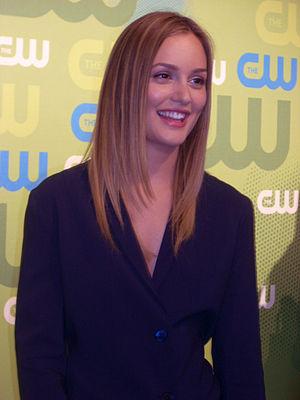
Crazy Night ou Méchante soirée au Québec est un film américain réalisé par Shawn Levy, sorti en 2010.